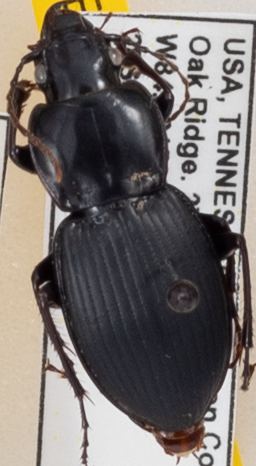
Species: Cyclotrachelus sigillatus
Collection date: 2022-09-28
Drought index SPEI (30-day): -0.432
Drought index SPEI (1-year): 0.1
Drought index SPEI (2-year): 0.44